Luis Muñoz Marín

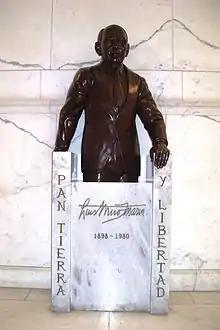
Sculpture of Muñoz Marín inside the Capitol of Puerto Rico

During the early stages of World War II, many thousands of Puerto Ricans were drafted to serve in the United States Army. This eased problems of overpopulation in the main island. Muñoz Marín promoted the construction of public housing projects to resolve a housing shortage. During the war he established low-interest scholarships and loans for the residents who were not drafted. To address health issues, he established free public clinics, which opened throughout Puerto Rico. In 1943 Puerto Rico would pass a Civil Rights Act.